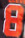
Number: 8